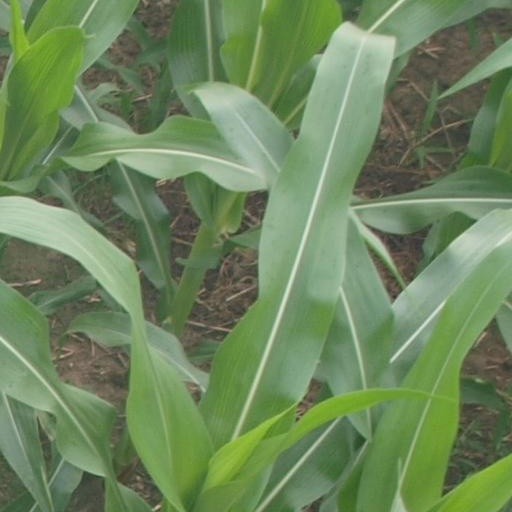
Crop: maize; corn